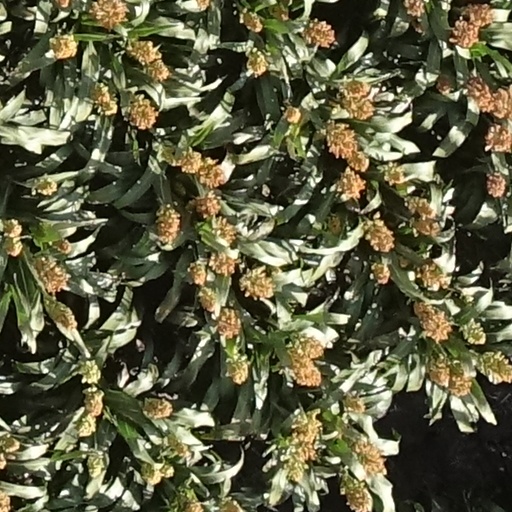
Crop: sorghum